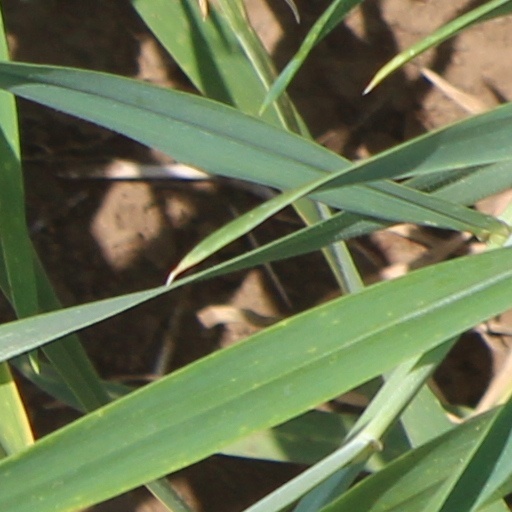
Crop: wheat